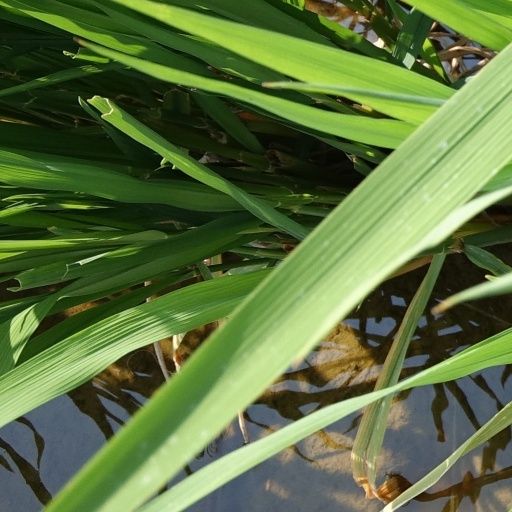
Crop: rice